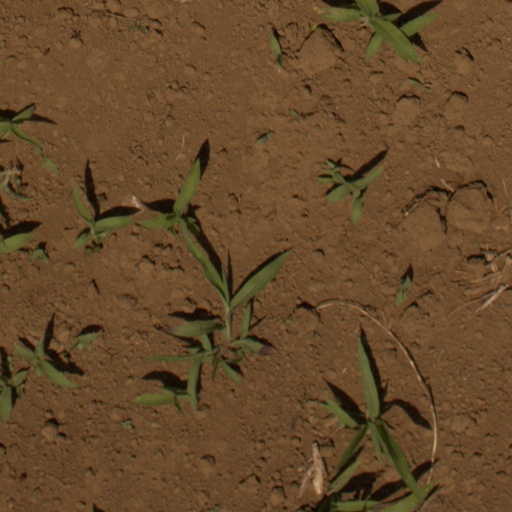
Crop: Jerusalem artichoke